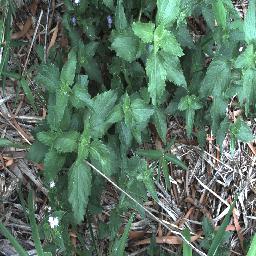
Label: siam_weed